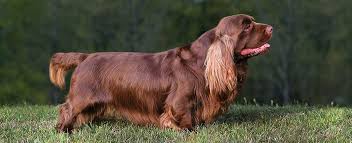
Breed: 217-n000034-Sussex_spaniel